Joop van den Berg

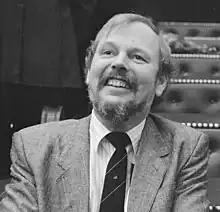
Van den Berg (left) in 1988

Jochum Hendrik "Joop" van den Berg (8 June 1941 – 4 May 2023) was a Dutch politician. A member of the Labour Party, he served in the House of Representatives from 1988 to 1994.